Burmese milk tea

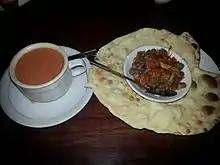
Burmese milk tea served with naan and steamed peas, a common teatime snack

During British rule in Burma, Burma became a part of British India. From the late 1800s onward, Indian migrants flocked to major cities where they established general stores called "kaka hsaing", which also offered milk tea and eventually evolved into tea shops. Milk tea was prepared using strongly brewed tea, steamed fresh milk, and sugar, similar to Indian milk tea.